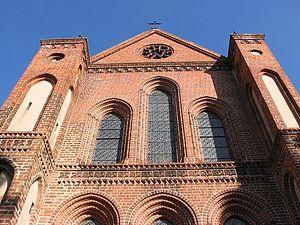
L’abbaye de Lehnin, établie dans la commune de Kloster Lehnin, au sud-ouest de Potsdam est une ancienne abbaye cistercienne. Fondée en 1180 puis sécularisée dans le cadre de la Réforme en 1542, elle héberge depuis 1911 la Fondation Louise-Henriette. L'abbaye se trouve au milieu du plateau de Zauche, au milieu des ruisseaux et forêts, à 700 m du lac de Klostersee.